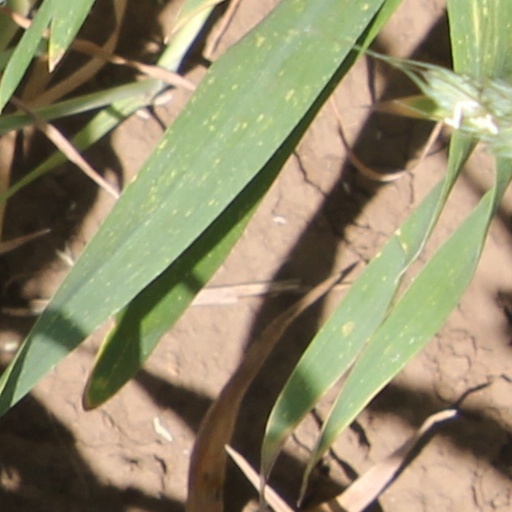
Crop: wheat